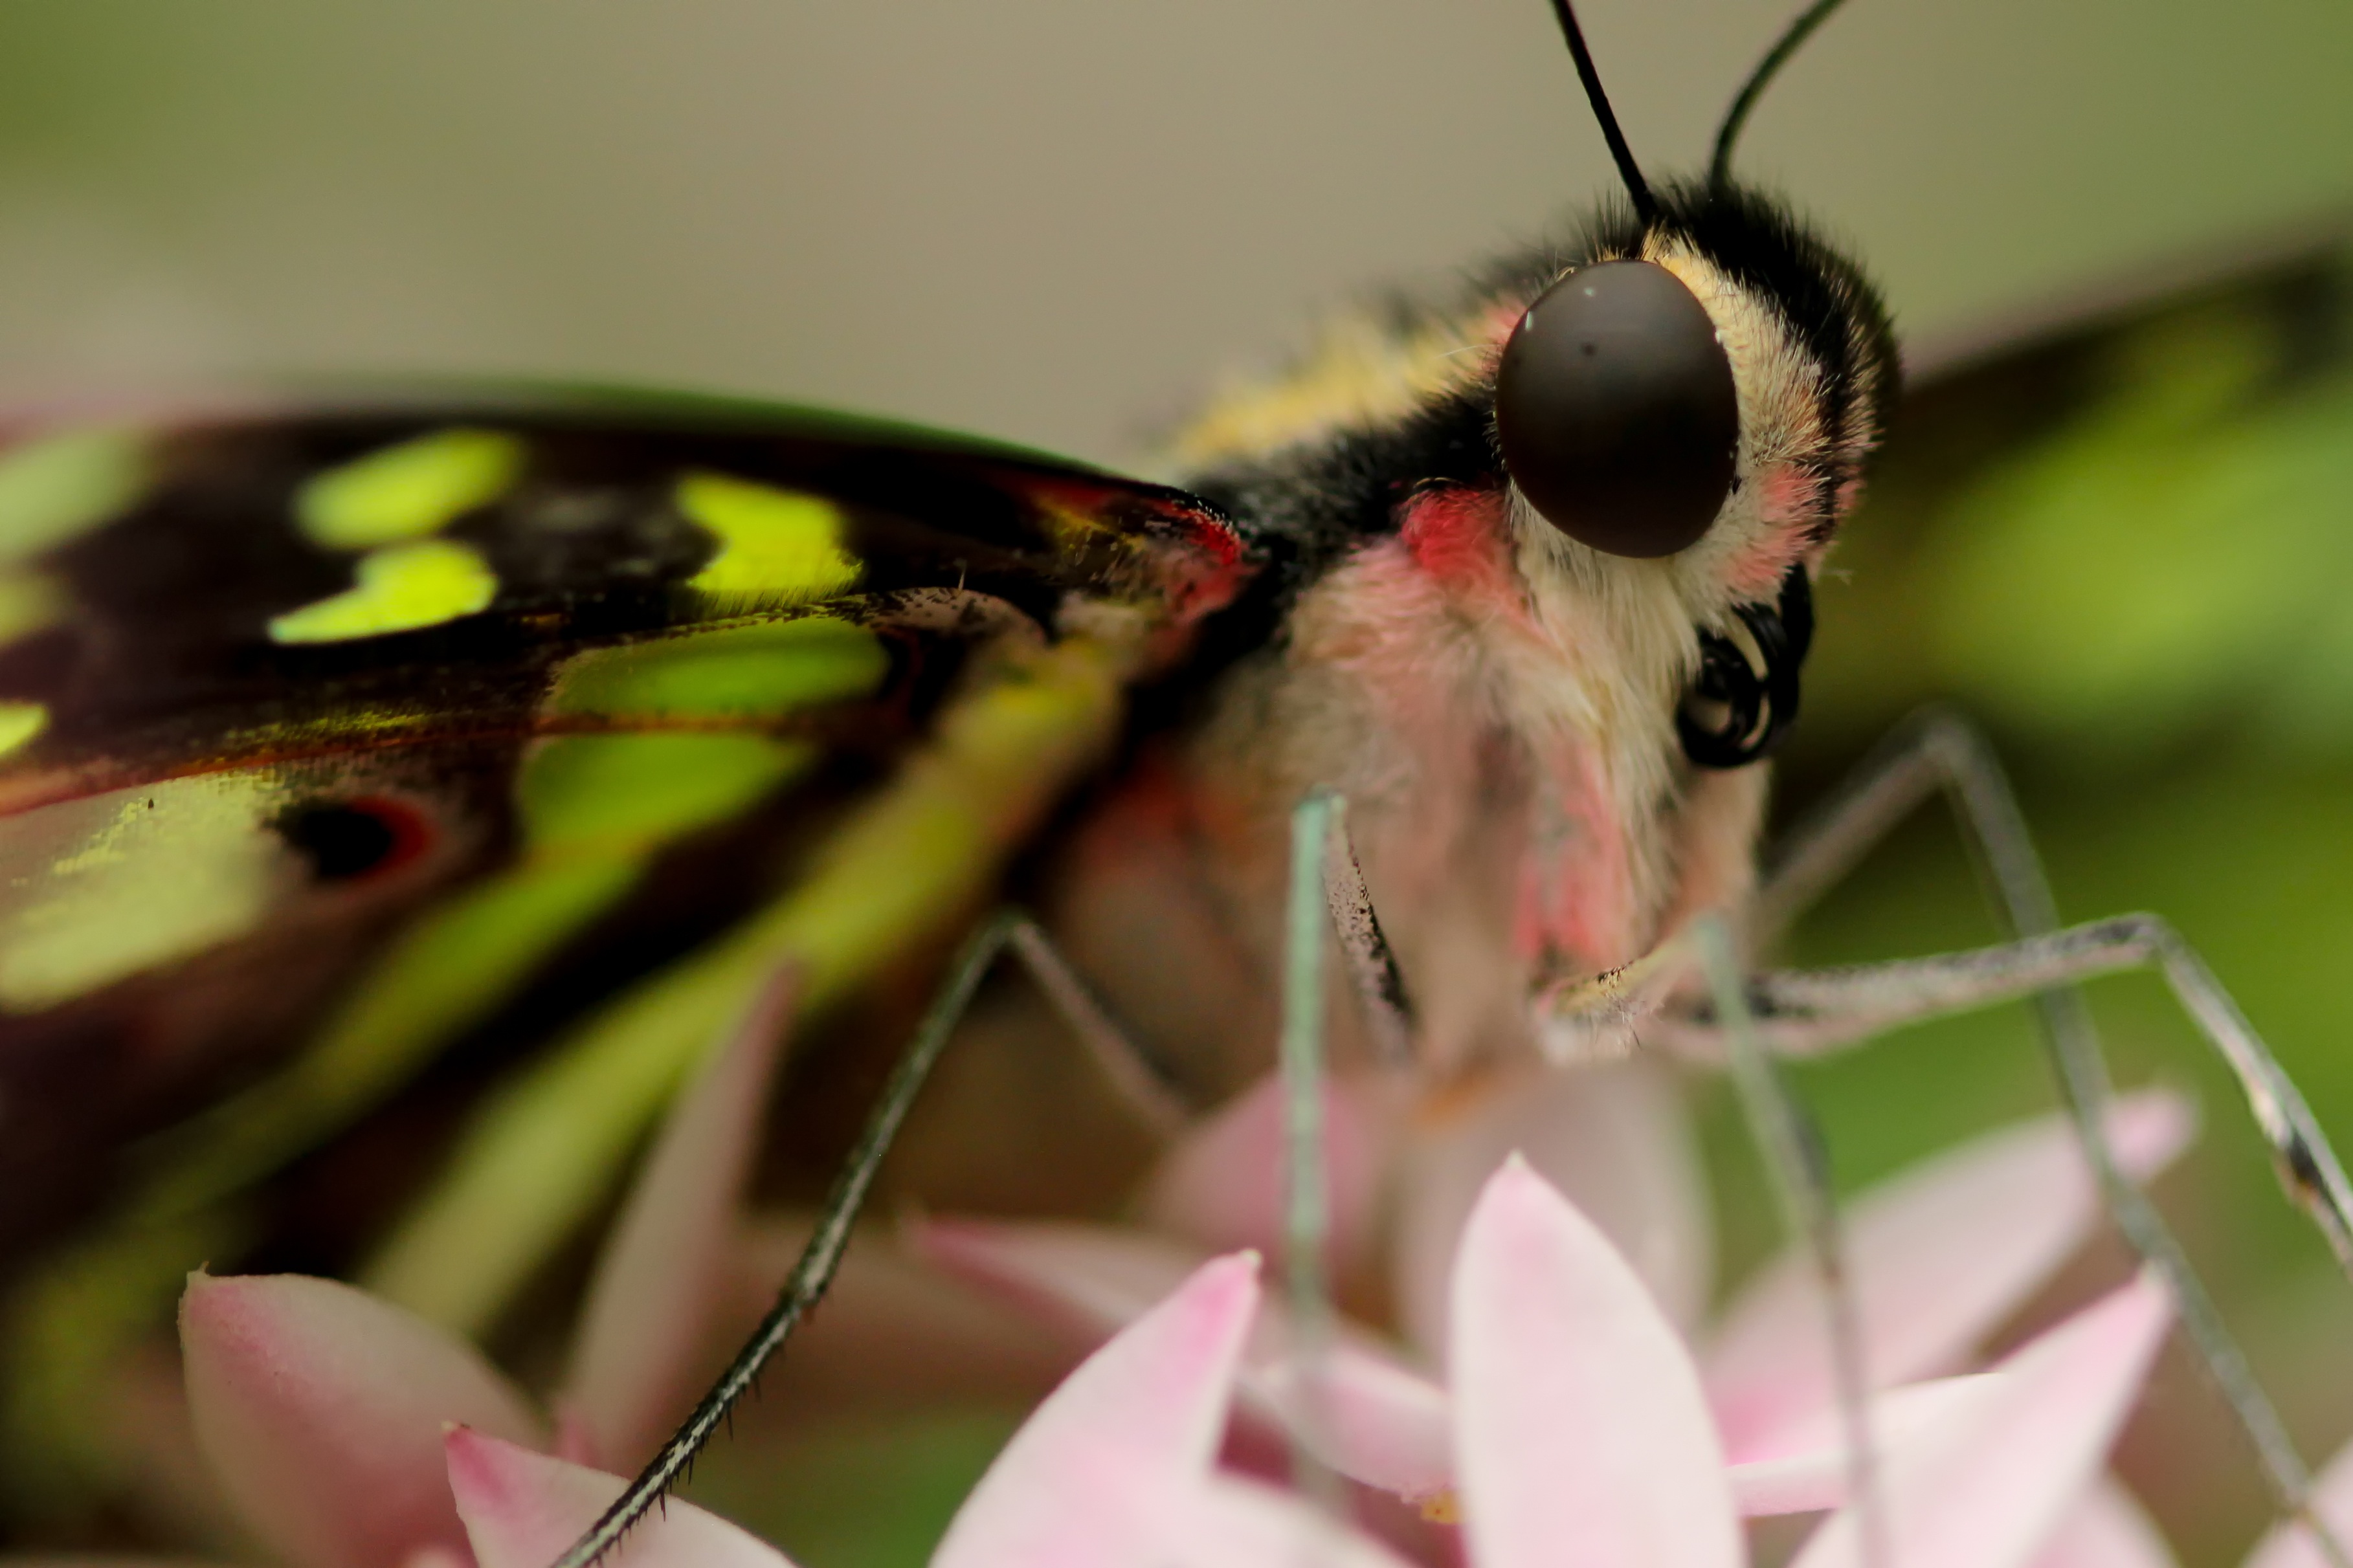
photography, flower, insect, butterfly, fauna, invertebrate, close up, macro photography, arthropod, pollinator, plant stem, moths and butterflies